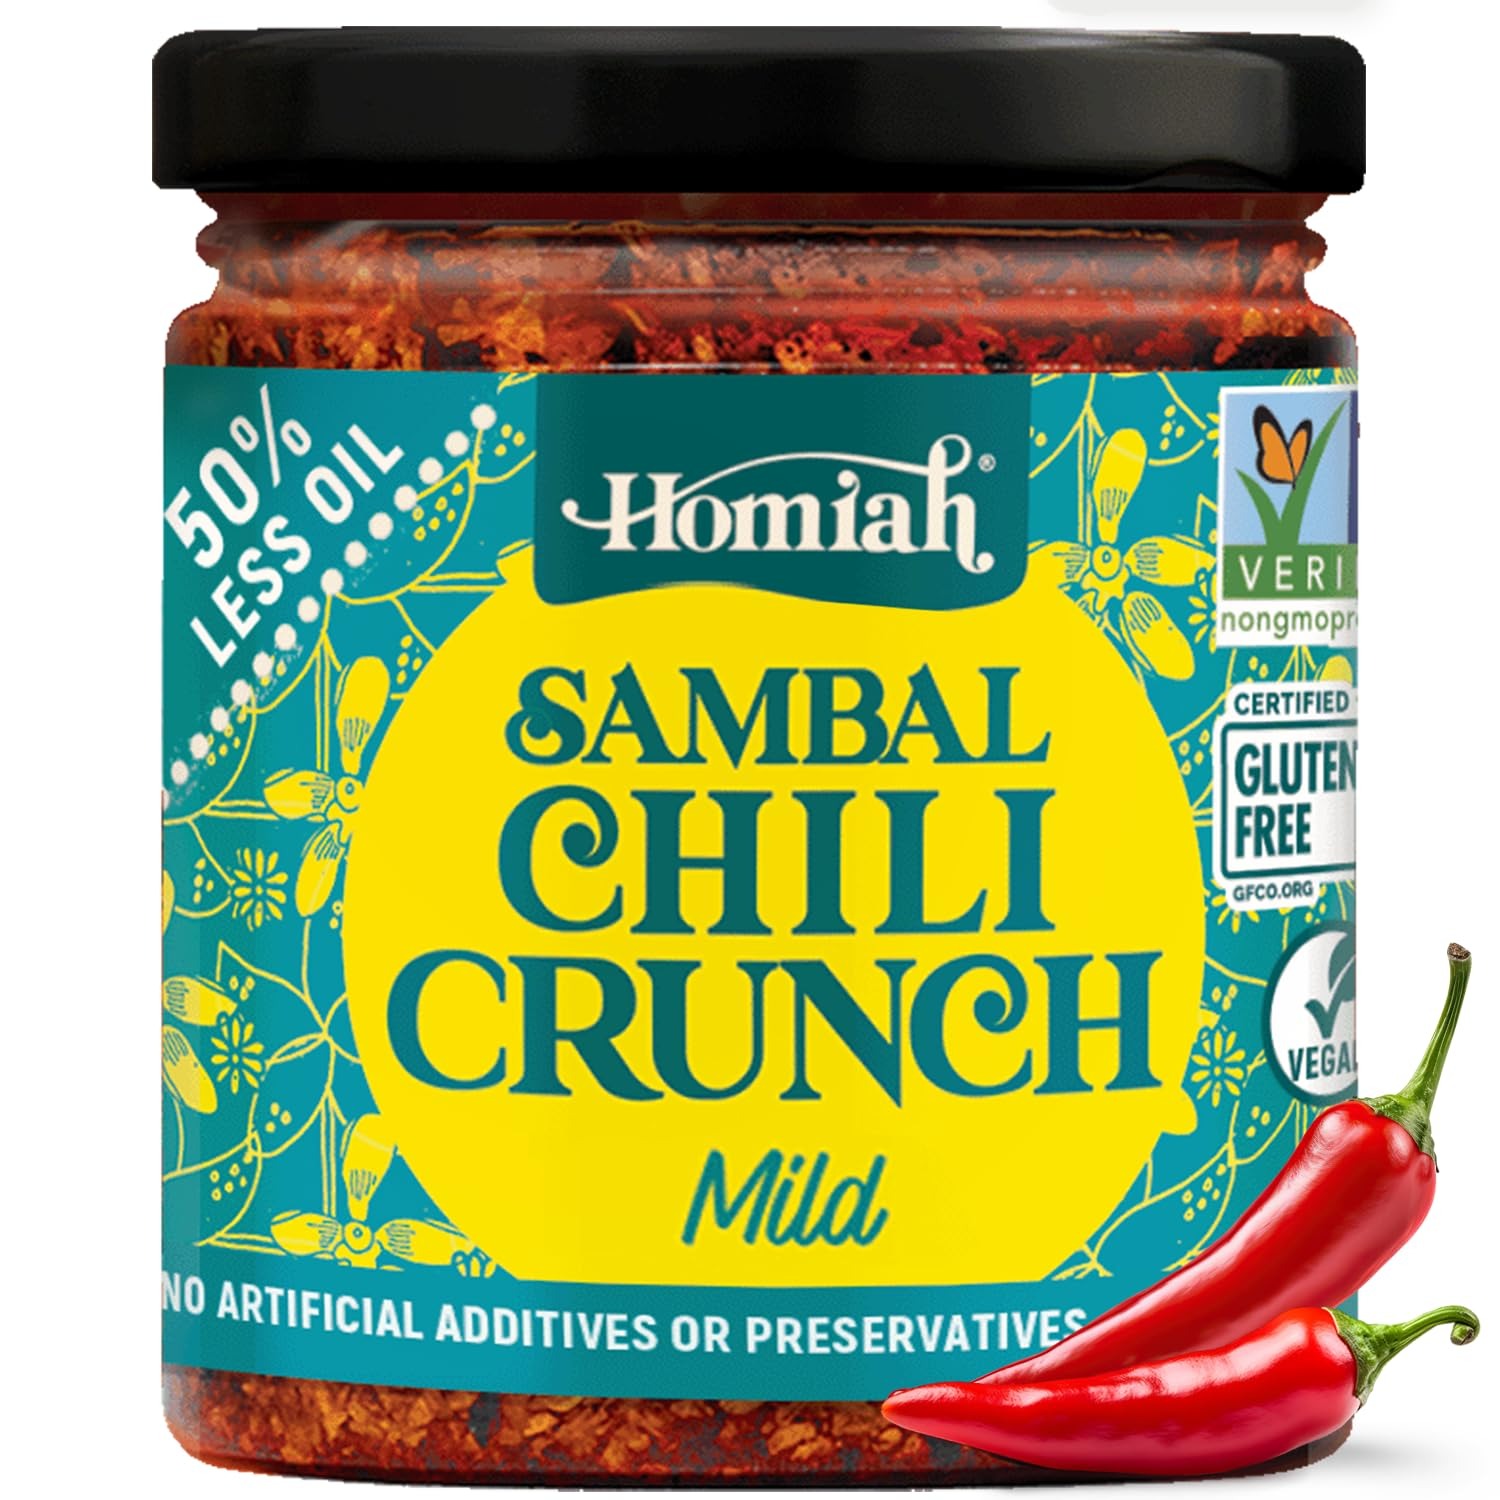
Item Name: Homiah Sambal Chili Crunch, 6oz - Less Oil Low Sodium Gluten Free Vegan, Sambal Oelek Chili Paste, Crispy Chili Crunch Topping with Seaweed - Mild
Bullet Point 1: BOLD FLAVOR & CRISPY TEXTURE – Experience the addictive blend of spicy, savory, and umami flavors in our Sambal Seaweed Crispy Chili Oil, crafted with less oil for a guilt-free, crispy topping that elevates every dish
Bullet Point 2: PREMIUM NATURAL INGREDIENTS – Enjoy a high-quality, GMO-free, dairy-free, vegan, keto, and soy-free sambal oelek chili garlic sauce made from the finest ingredients, including sunflower oil, onion, chili, seaweed, chili salt, and sugar
Bullet Point 3: VERSATILE & HEALTH-CONSCIOUS – Unleash your creativity in the kitchen with our Chilli Crisp, Perfect for Asian to Western dishes. With just 5 cal & 35 mg sodium per tsp, enjoy this low sodium chilli crunch sauce. Mindful of health & eco-friendly choices
Bullet Point 4: DISCOVER GLOBAL TASTES – Embark on a journey of tantalizing flavors with Homiah's Crunchy Chili Oil, a fusion of rich taste and vibrant texture that caters to food enthusiasts who love exploring new culinary experiences
Bullet Point 5: THE PERFECT GIFT – Treat heat-loving foodies to the mouthwatering world of Sambal Chilli Crunch, a game-changing condiment that will elevate their culinary adventures and satisfy their cravings for bold flavors
Product Description: Introducing Homiah's chilli oil crunch – the ultimate fusion of flavors and textures for food enthusiasts who love exploring new culinary experiences. Our spicy chilli crisp condiment combines the irresistible crispiness of seaweed with the bold, addictive taste of Sambal Chili, creating a versatile topping.<br>Bold, addictive flavor: Savor the perfect blend of spicy, savory, and umami flavors that will transform your dishes and tantalize your taste buds with Chili garlic sauce.<br>Crispy and less oily: Enjoy the satisfying crunch without the greasiness, thanks to our expertly crafted recipe that uses less oil and Crunchy Garlic Chili Oil.<br>Premium, all-natural ingredients: Made with only the finest GMO-free, dairy-free, vegan, keto, and soy-free ingredients, including sunflower oil, onion, chili, seaweed, chili salt, and sugar.<br>Versatile cooking companion: Enhance a wide range of dishes, from Asian cuisine to Western favorites, with our mouthwatering chili crunch topping & chili garlic paste.<br>Health-conscious and eco-friendly: Indulge in a delicious condiment that's made with your health and the environment in mind with garlic chili paste.<br>Unleash your inner chef and discover the endless possibilities with Homiah's spicy chili oil. Perfect for adding a spicy kick to stir-fries, salads, pizza, pasta, and more, our chili crunch condiment is a must-have for home cooks and food enthusiasts who enjoy experimenting with new ingredients.<br>Share the love of flavorful cooking with friends and family by gifting them a jar of our delectable red chili Sambal paste. Perfect present for heat-loving foodies who appreciate high-quality, sustainable ingredients and the joy of exploring cultural flavors.<br>Elevate your cooking game and embark on a tantalizing journey of global flavors with Homiah's Sambal Oelek Seaweed – a fusion of rich taste and vibrant texture that will revolutionize your culinary adventures!
Value: 6.0
Unit: Ounce

Price: 9.43